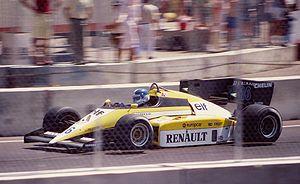
Le Grand Prix de Dallas de Formule 1 1984 qui a eu lieu le 8 juillet 1984 sur le circuit provisoire de Fair Park à Dallas, aux États-Unis, a été remporté par Keke Rosberg sur la Williams-Honda FW09.
Renault F1 Team est une écurie de Formule 1, appartenant au constructeur automobile français Renault, engagée sous le nom commercial Renault DP World F1 Team depuis 2020. Elle participe au championnat du monde de Formule 1 en tant que constructeur de châssis et motoriste de 1977 à 1985, de 2002 à 2011 et à partir de 2016. Sur les périodes intermédiaires, Renault s'en est tenue au rôle de motoriste.
Derek Warwick, né le 27 août 1954 à Alresford dans le Hampshire en Angleterre, est un pilote automobile anglais, présent en Formule 1 de 1981 à 1993. Il a disputé 146 Grands prix et inscrit 71 points. Son meilleur résultat en course est une deuxième place. Warwick a également réalisé deux meilleurs tours en course et mené à deux reprises un Grand Prix.
La Renault RE50 est une monoplace de Formule 1 conçue par Renault Sport pour le championnat du monde de Formule 1 1984. La RE50 succède à la Renault RE40. Patrick Tambay et Derek Warwick en étaient les pilotes.